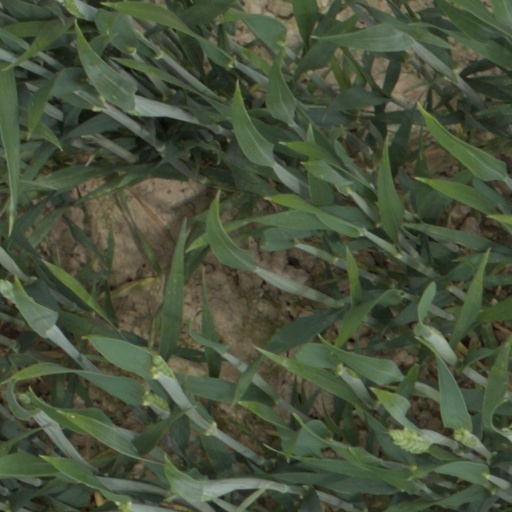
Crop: wheat